Tithe

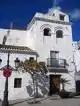
Casa de los Diezmos, Canillas de Aceituno, Málaga, Spain

The right to receive tithes was granted to the English churches by King Ethelwulf in 855. The Saladin tithe was a royal tax, but assessed using ecclesiastical boundaries, in 1188. The legal validity of the tithe system was affirmed under the Statute of Westminster of 1285. The Dissolution of the Monasteries led to the transfer of many rights to tithe to secular landowners and the Crown – and tithes could be extinguished until 1577 under an Act of the 37th year of Henry VIII's reign (Tithes in London Act 1545). Adam Smith criticized the system in "The Wealth of Nations" (1776), arguing that a fixed rent would encourage peasants to work far more efficiently.